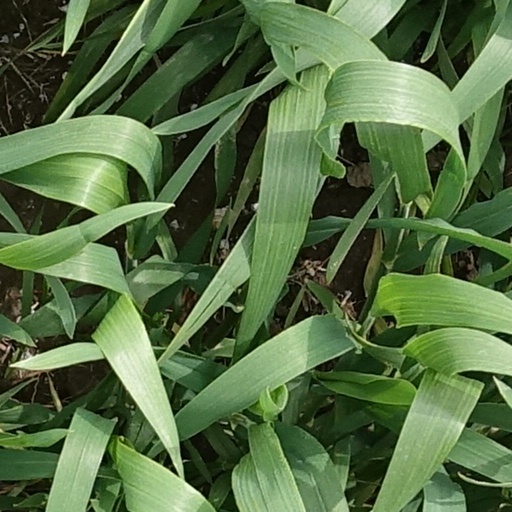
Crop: wheat